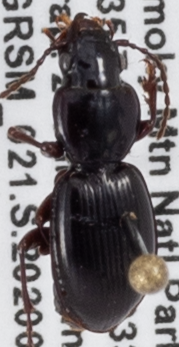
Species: Cyclotrachelus freitagi
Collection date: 2020-07-21
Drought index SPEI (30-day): -0.554
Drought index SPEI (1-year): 1.444
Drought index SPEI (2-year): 2.09